Llys Halt railway station

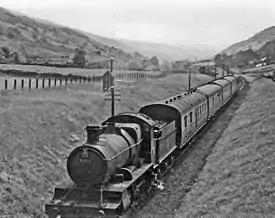
Up stopping train near Llys Halt in 1951

Llys Halt in Gwynedd, Wales, was on the Ruabon to Barmouth line. There was no passing place or freight activity here.